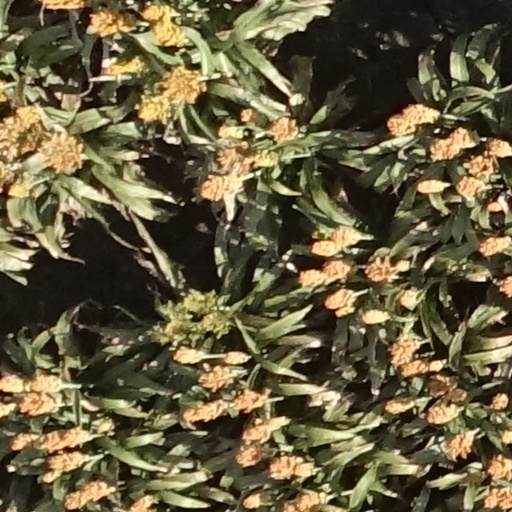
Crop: sorghum